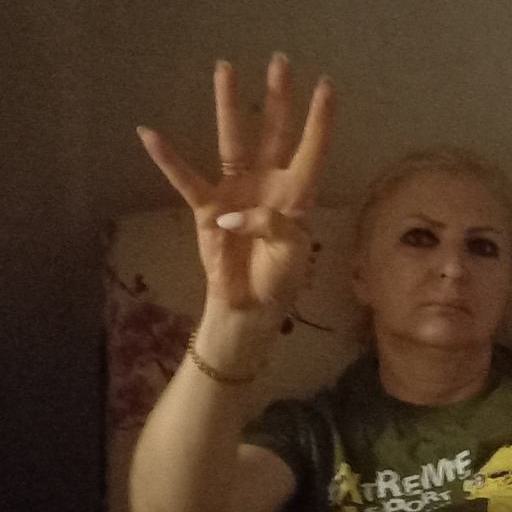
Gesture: four